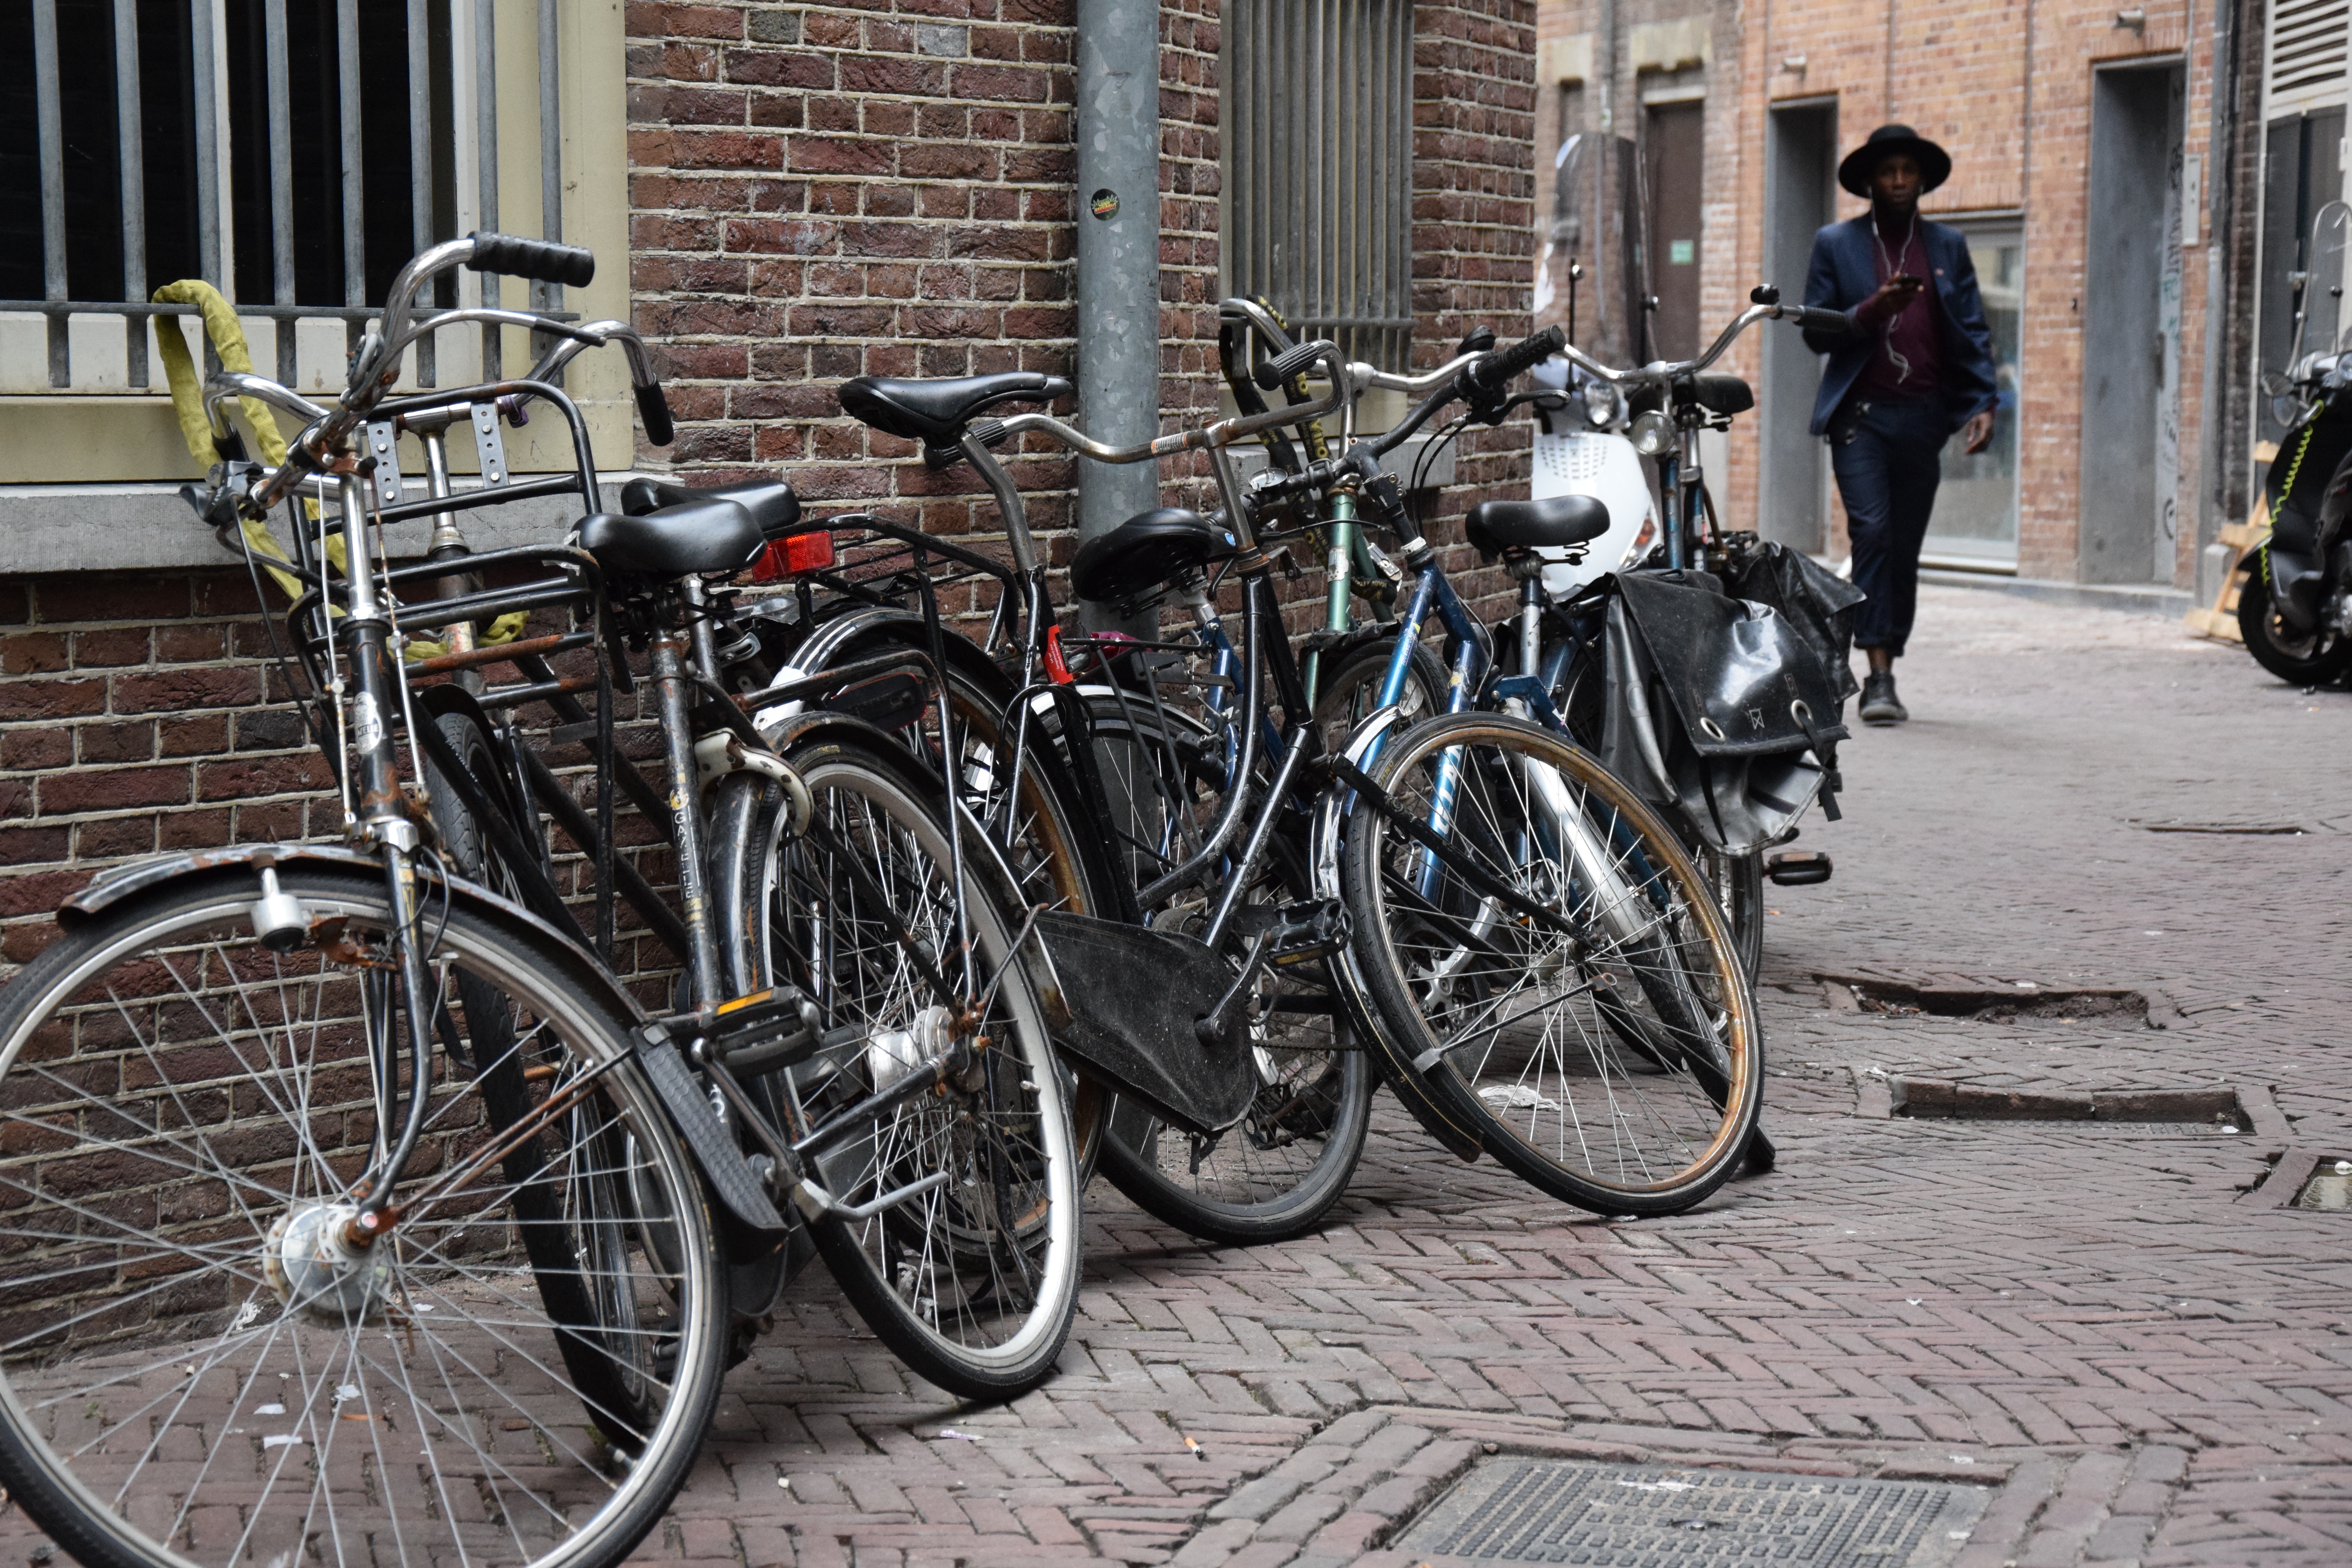
street, bicycle, city, wall, travel, model, vehicle, artistic, artist, lane, sports equipment, street art, mountain bike, cycling, art, style, hobby, road cycling, land vehicle, road bicycle, racing bicycle, hybrid bicycle